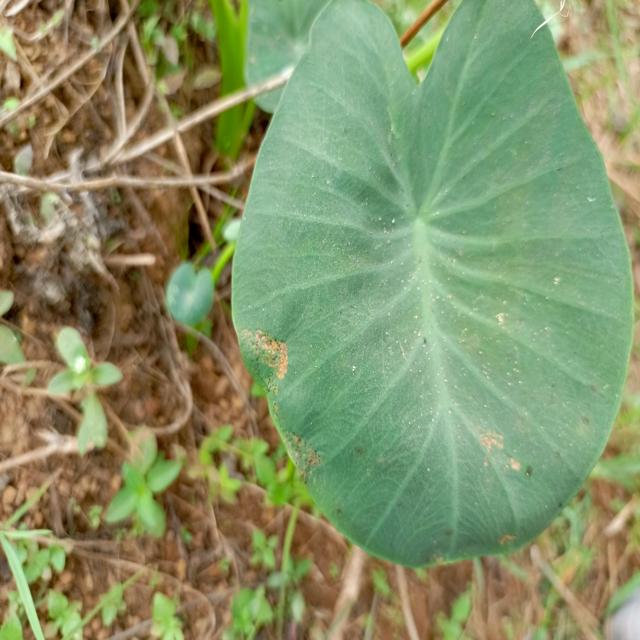
Label: Early_Blight